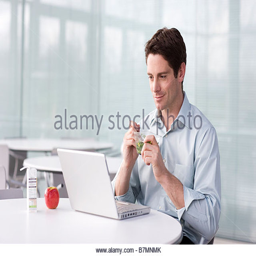
a man on his lunch break using a laptop computer